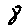
Label: 8